Sturmey-Archer

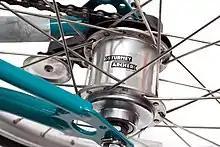
A Sturmey-Archer three speed hub, the most common kind of Sturmey-Archer gear

Sturmey-Archer was a manufacturing company originally from Nottingham, England. It primarily produced bicycle hub gears, brakes and a great many other sundry bicycle components, most prominently during its heyday as a subsidiary of the Raleigh Bicycle Company. In the past, it also manufactured motorcycle hubs, gearboxes and engines.